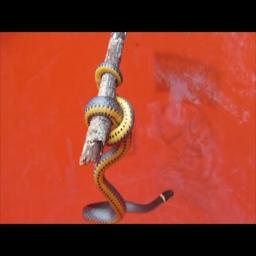
Animal: snakes